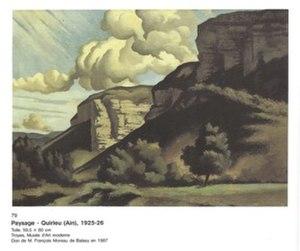
collection privée Moreau de Balasy
Jean-Jacques Moreau, né le 14 avril 1899 à Saint-Quentin et décédé le 5 novembre 1927 à Cannes à l'âge de 28 ans, est un artiste peintre et dessinateur français. Sa période de production de tableaux dura 7 ans, de 1920 jusqu'à sa mort en 1927. Cependant, sa peinture dédiée à un retour au classicisme après la période cubiste et son amitié avec le peintre Roger de La Fresnaye, font qu'on le considère comme un maillon entre Roger de La Fresnaye et les futurs peintres des FORCES NOUVELLES.